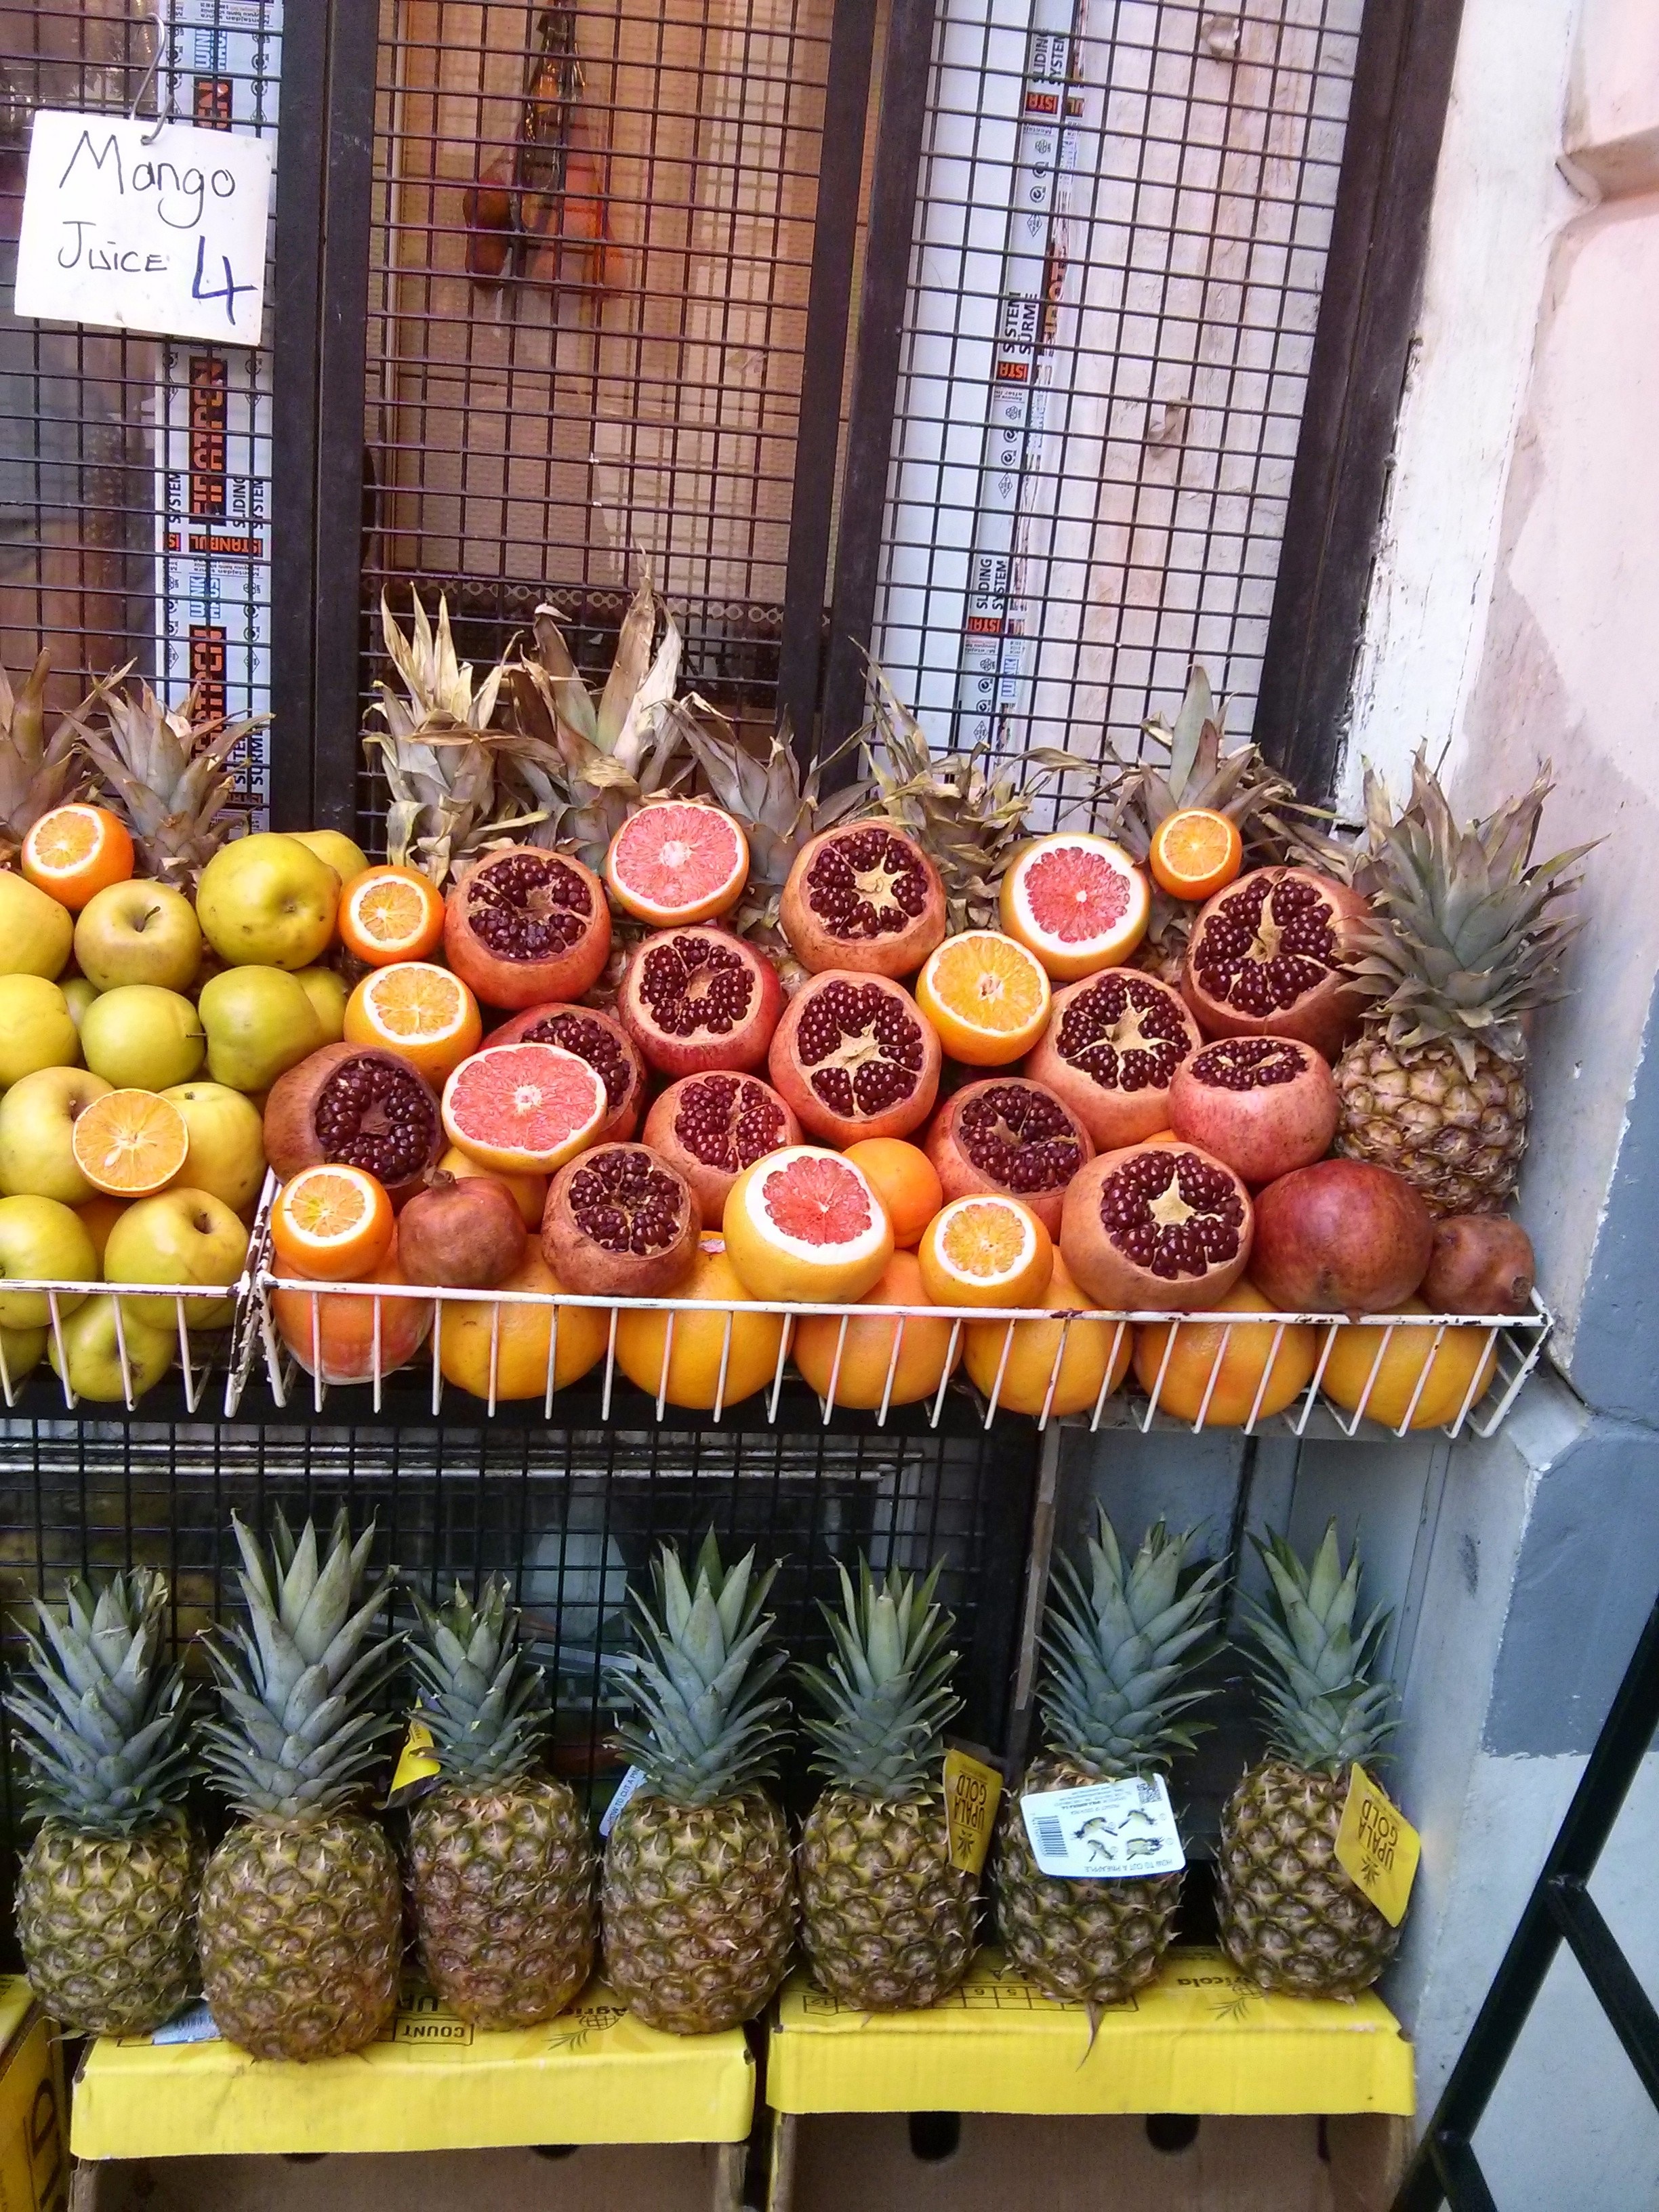
plant, fruit, flower, orange, food, green, produce, market, pineapple, pomegranate, tangerine, passion fruit, banking, flowering plant